Morris County, New Jersey

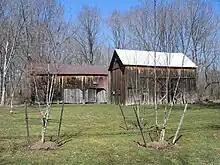
Barn located in the Great Swamp National Wildlife Refuge located in Harding Township

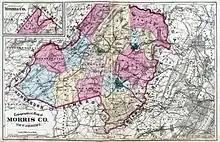
Morris County in 1872

The county rises in elevation and relief from east to west, with only the more developed eastern suburbs in the Passaic River valley being relatively level. The highest point is at above sea level on a mountain south of Pine Swamp in western Jefferson Township. The second-highest point is on a mountain just north of Riker Lake at . The lowest point is about in elevation, at Two Bridges, the confluence of the Passaic and Pompton rivers.